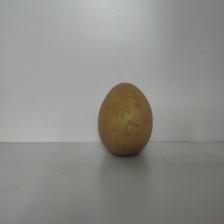
Size: Large